Two-dimensional flow

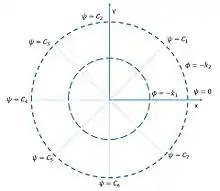
Fig 2 - Streamlines and potential lines for source flow

We can derive the relation between flow rate and velocity of the flow. Consider a cylinder of unit height, coaxial with the source. The rate at which the source emits fluid should be equal to the rate at which fluid flows out of the surface of the cylinder.